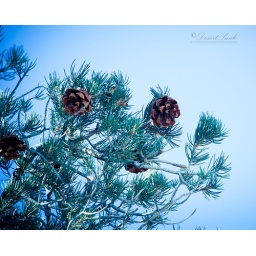
&lt;i&gt;&amp;quot;Come to me pine tree and we will never part We'll put our roots down in each other's heart&amp;quot;&lt;i&gt;&lt;/i&gt;&lt;/i&gt;